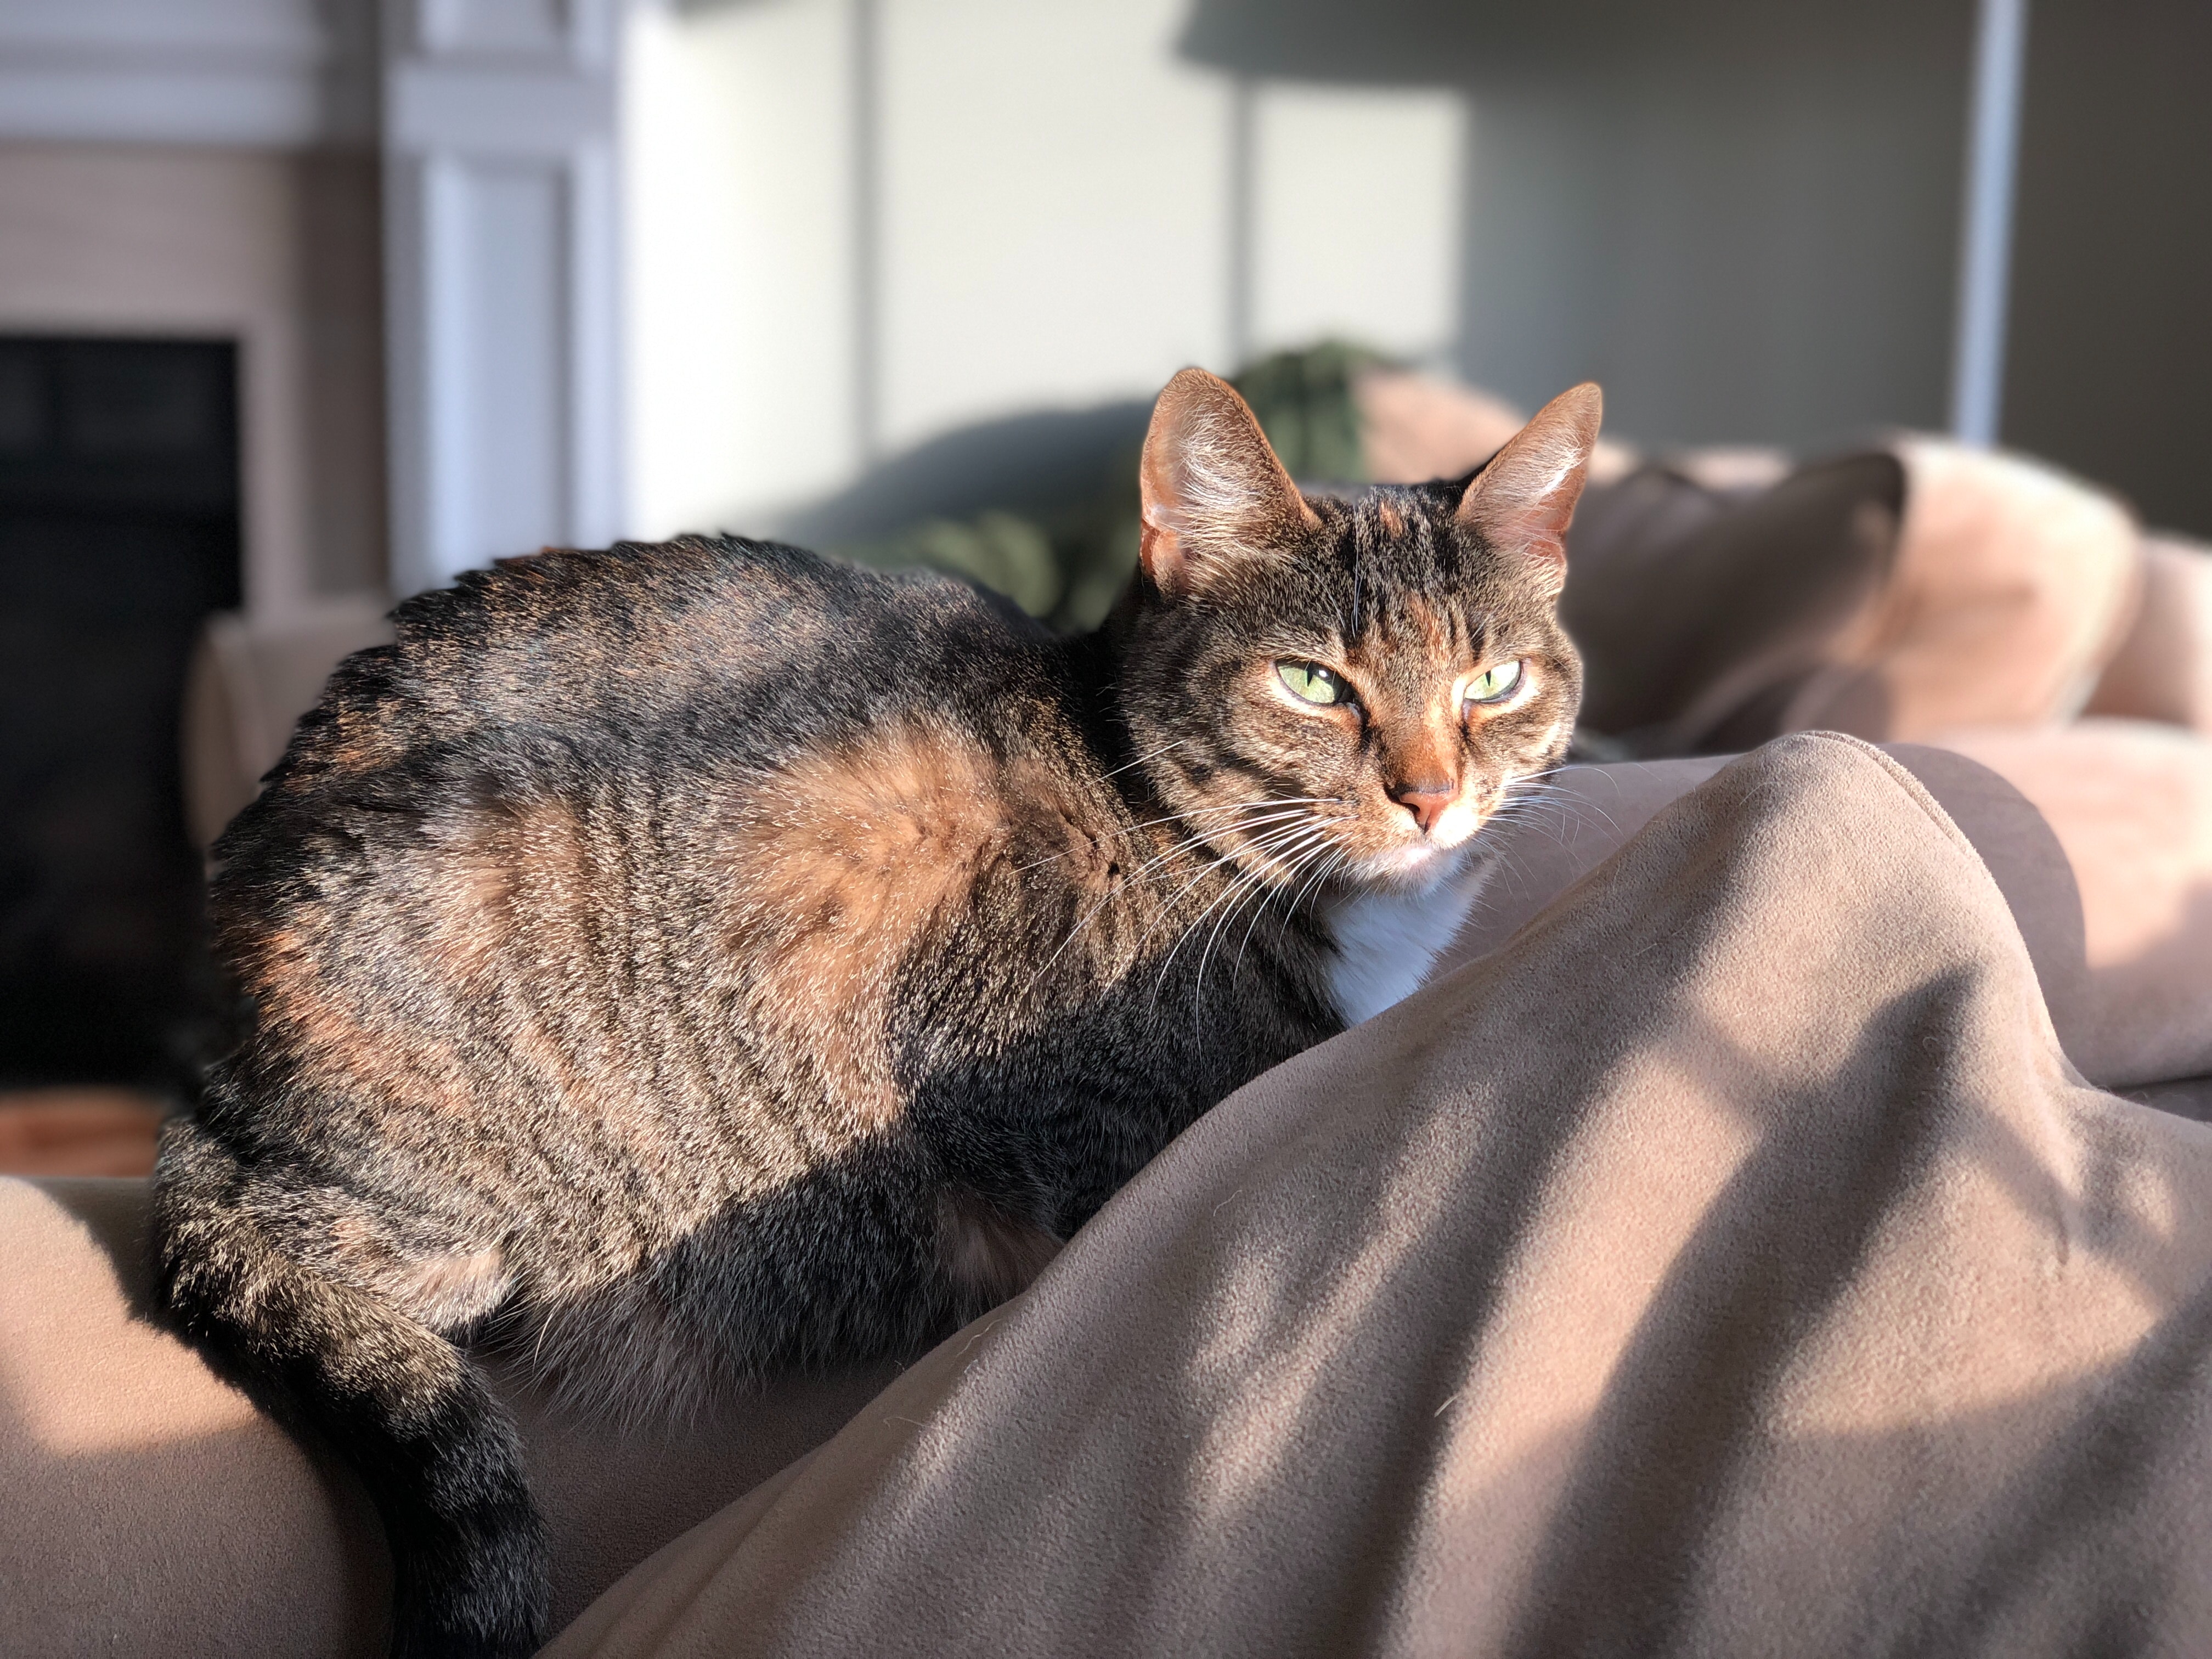
cat, mammal, vertebrate, small to medium sized cats, felidae, whiskers, dragon li, european shorthair, tabby cat, carnivore, asian, domestic short haired cat, eye, chausie, toyger, fur, bengal, sokoke, california spangled, aegean cat, ear, kitten, ocicat, australian mist, egyptian mau